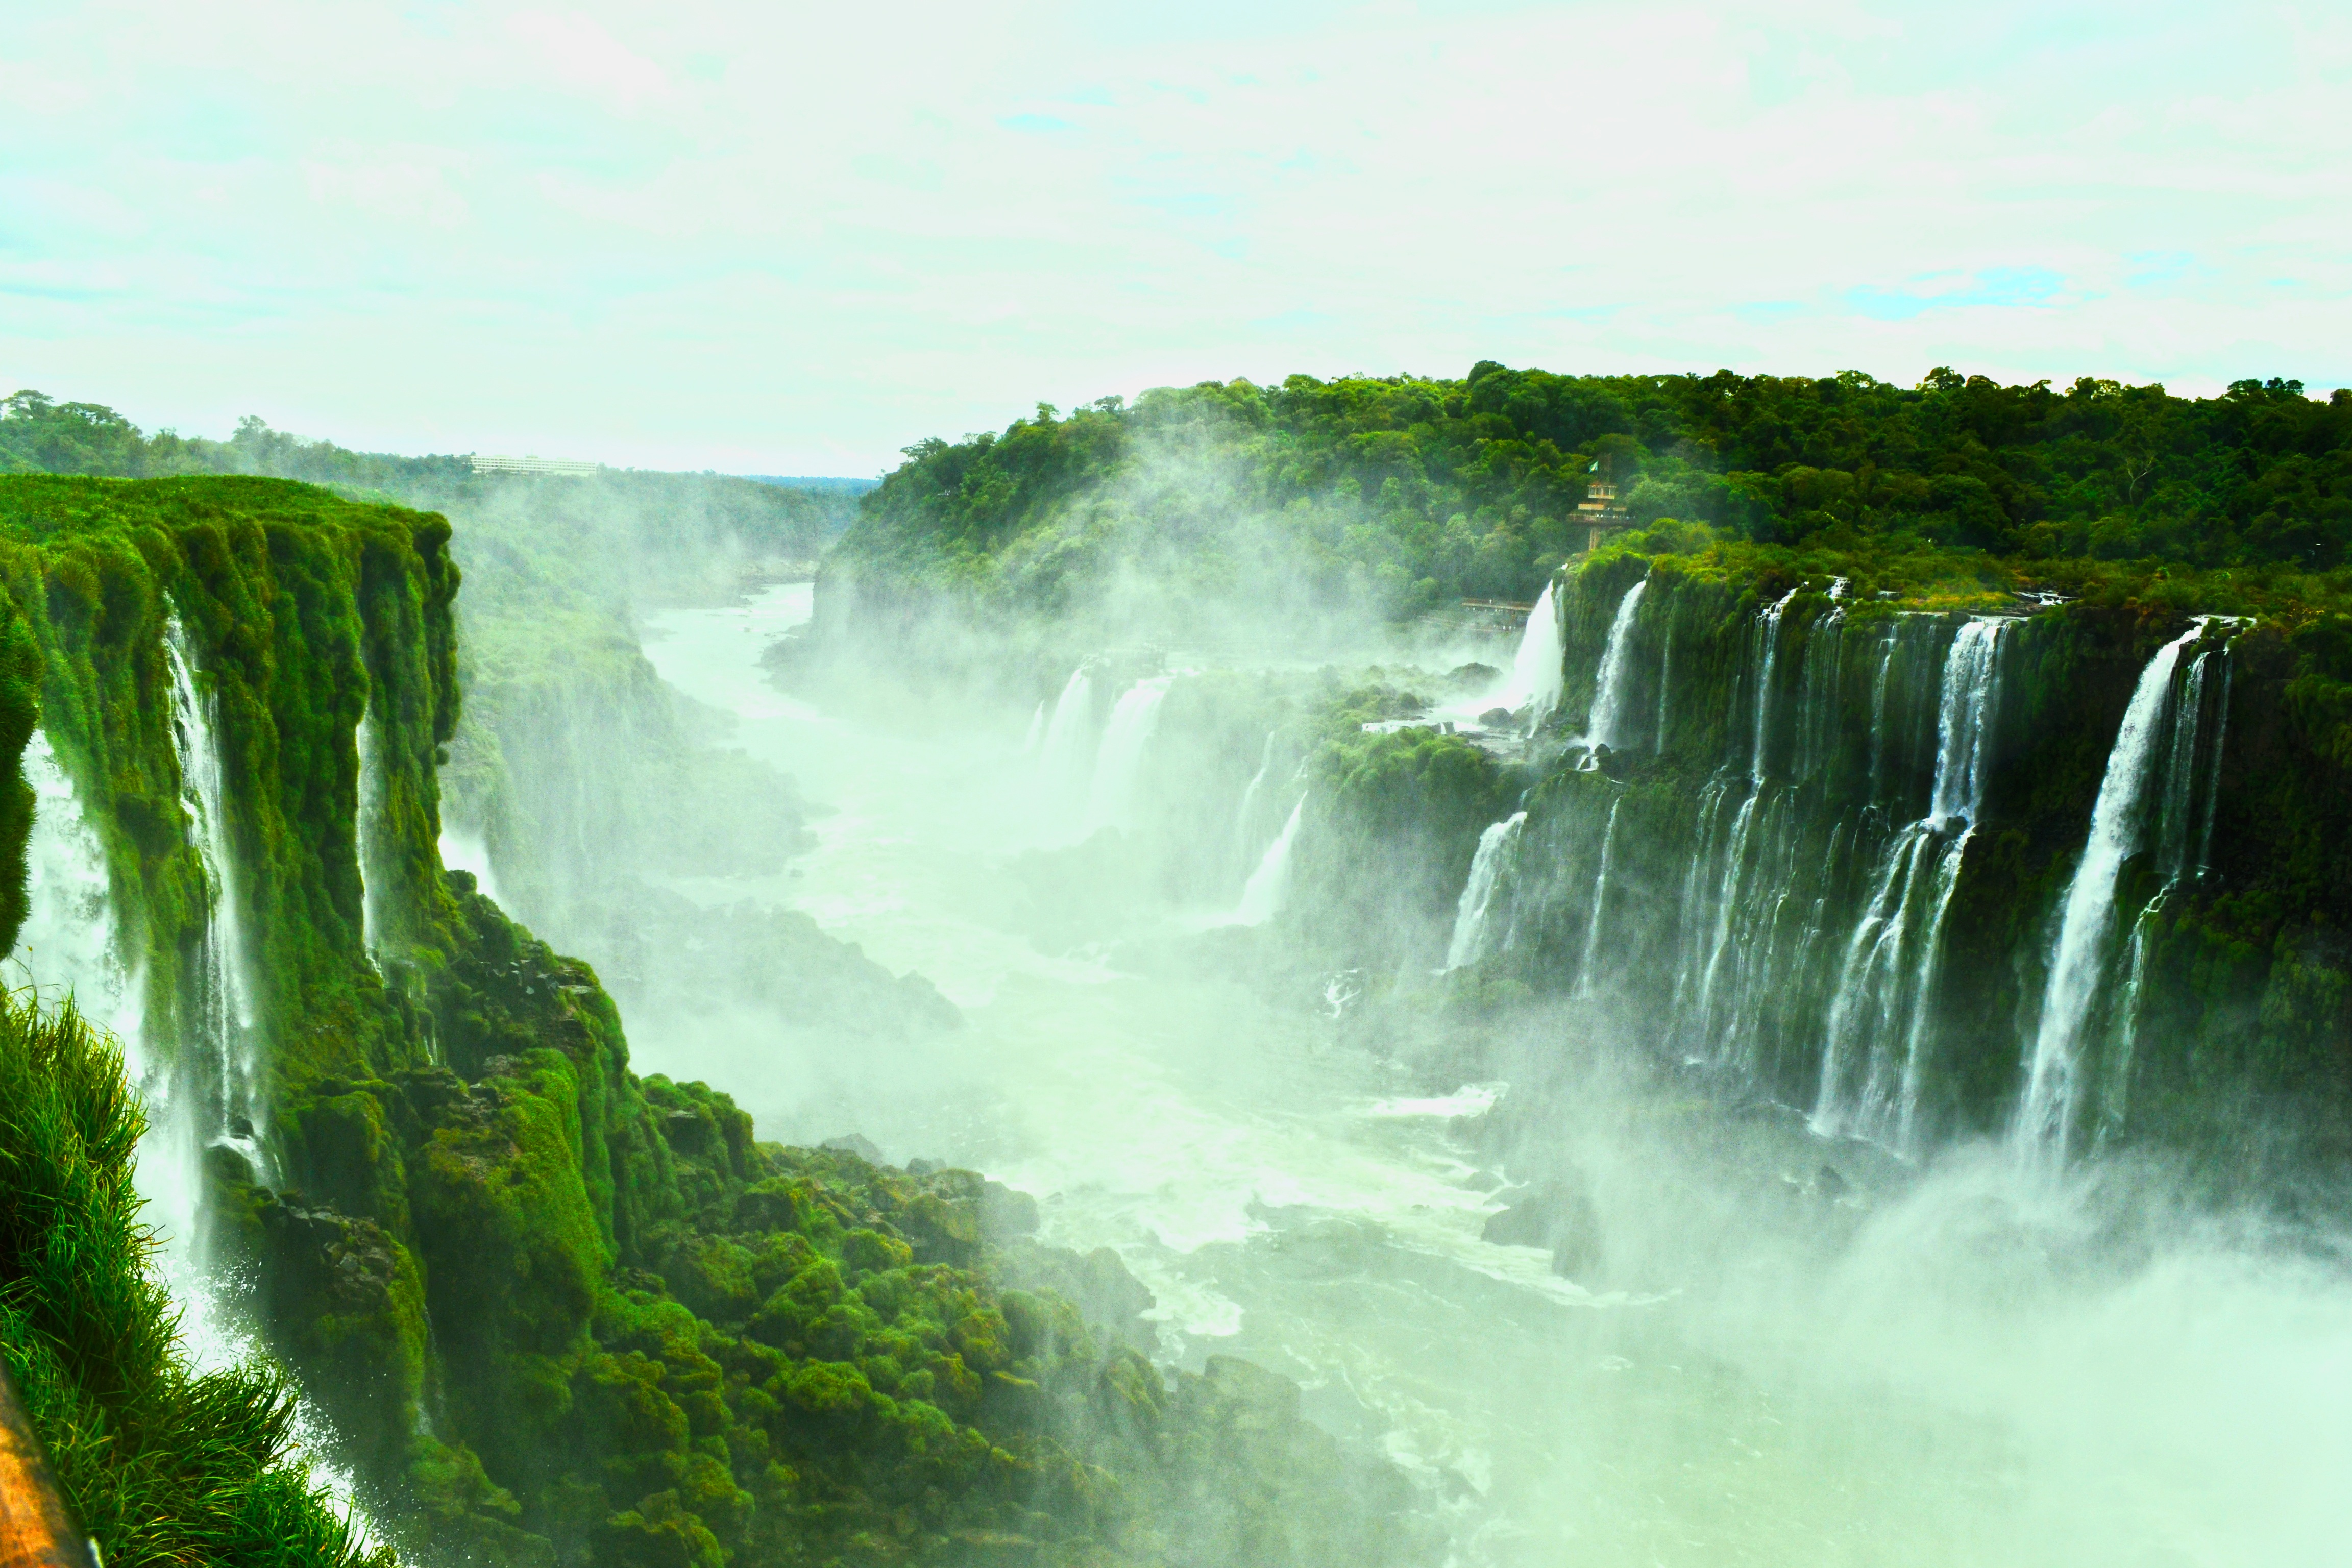
landscape, water, nature, waterfall, mist, fall, jungle, rapid, body of water, height, current, vegetation, falls, waterfalls, wasserfall, iguazu, brazil, water feature, watercourse, atmospheric phenomenon